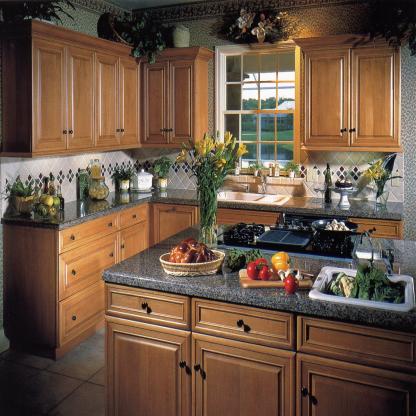
Scene: Indoor